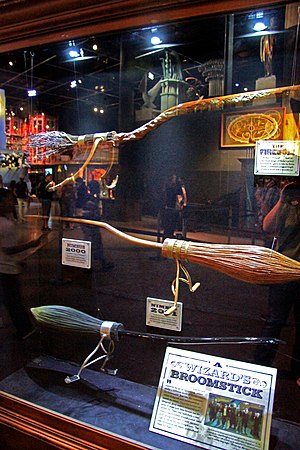
Magiske objekter i Harry Potter / Transport / Koste
Koste
Den følgende liste indeholder Magiske objekter i Harry Potter-serien. Alle disse ting eksisterer for personerne i J.K. Rowlings romanserie.